Ray Poole

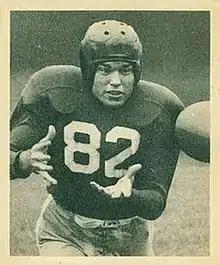
Poole on a 1948 Bowman football card

Ray Smith Poole (April 15, 1921 – April 2, 2008) was an American professional football player who was an offensive and defensive end for the New York Giants of the National Football League (NFL) from 1947 to 1952.